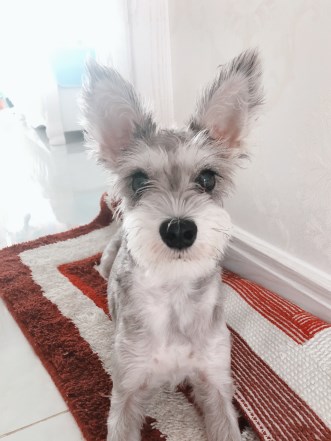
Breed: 2342-n000102-miniature_schnauzer